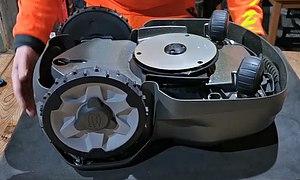
Une tondeuse robot est une tondeuse à gazon robotisée, c'est-à-dire capable de réaliser le travail d'une tondeuse de manière autonome, sans intervention d'un être humain.